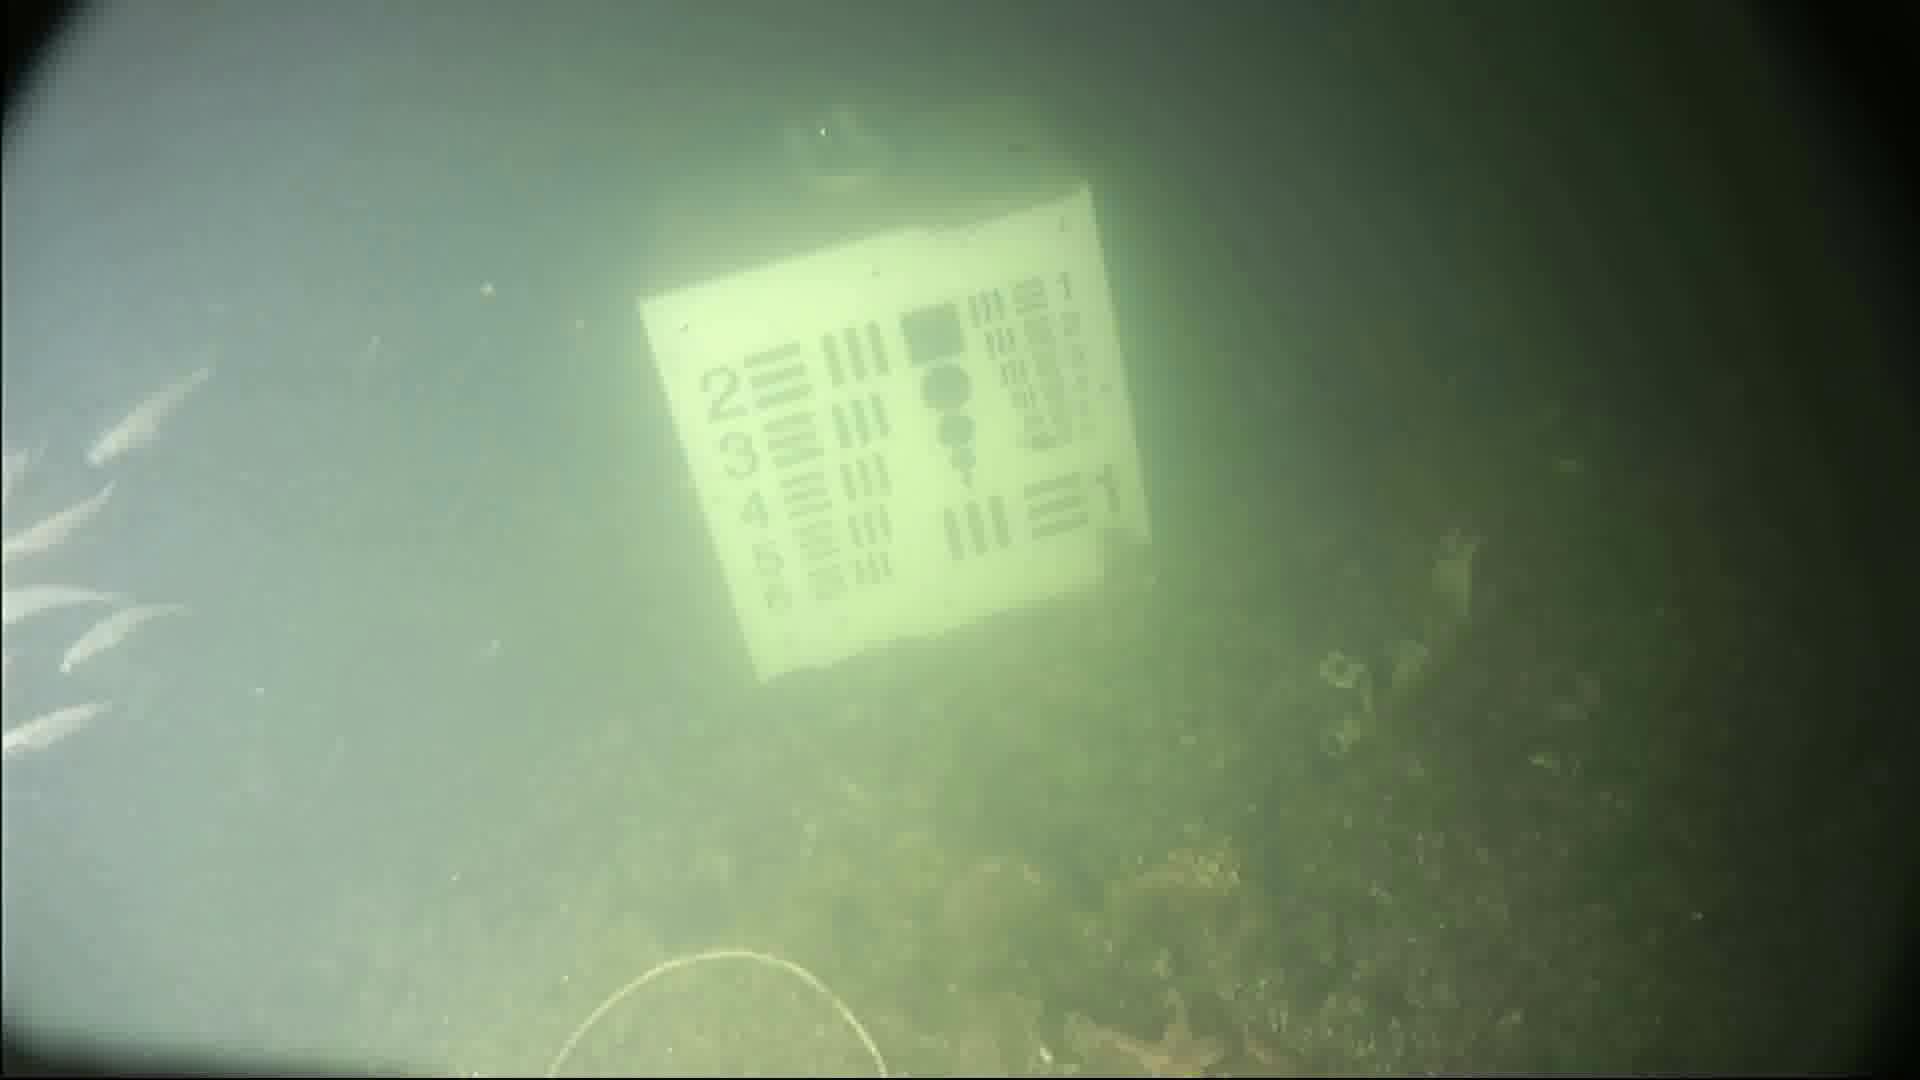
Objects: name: small_fish
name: starfish